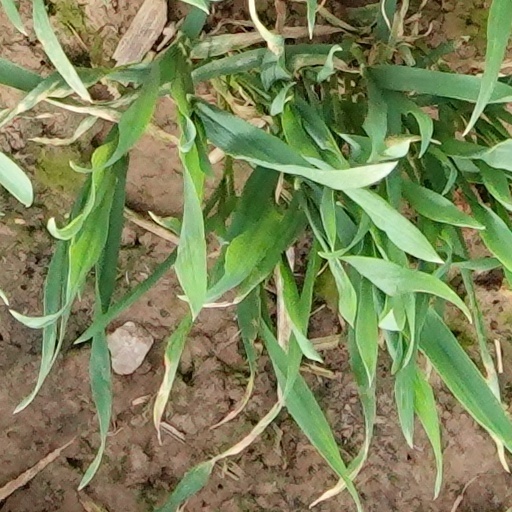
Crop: wheat